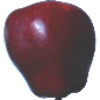
Label: Apple Red Delicious 1